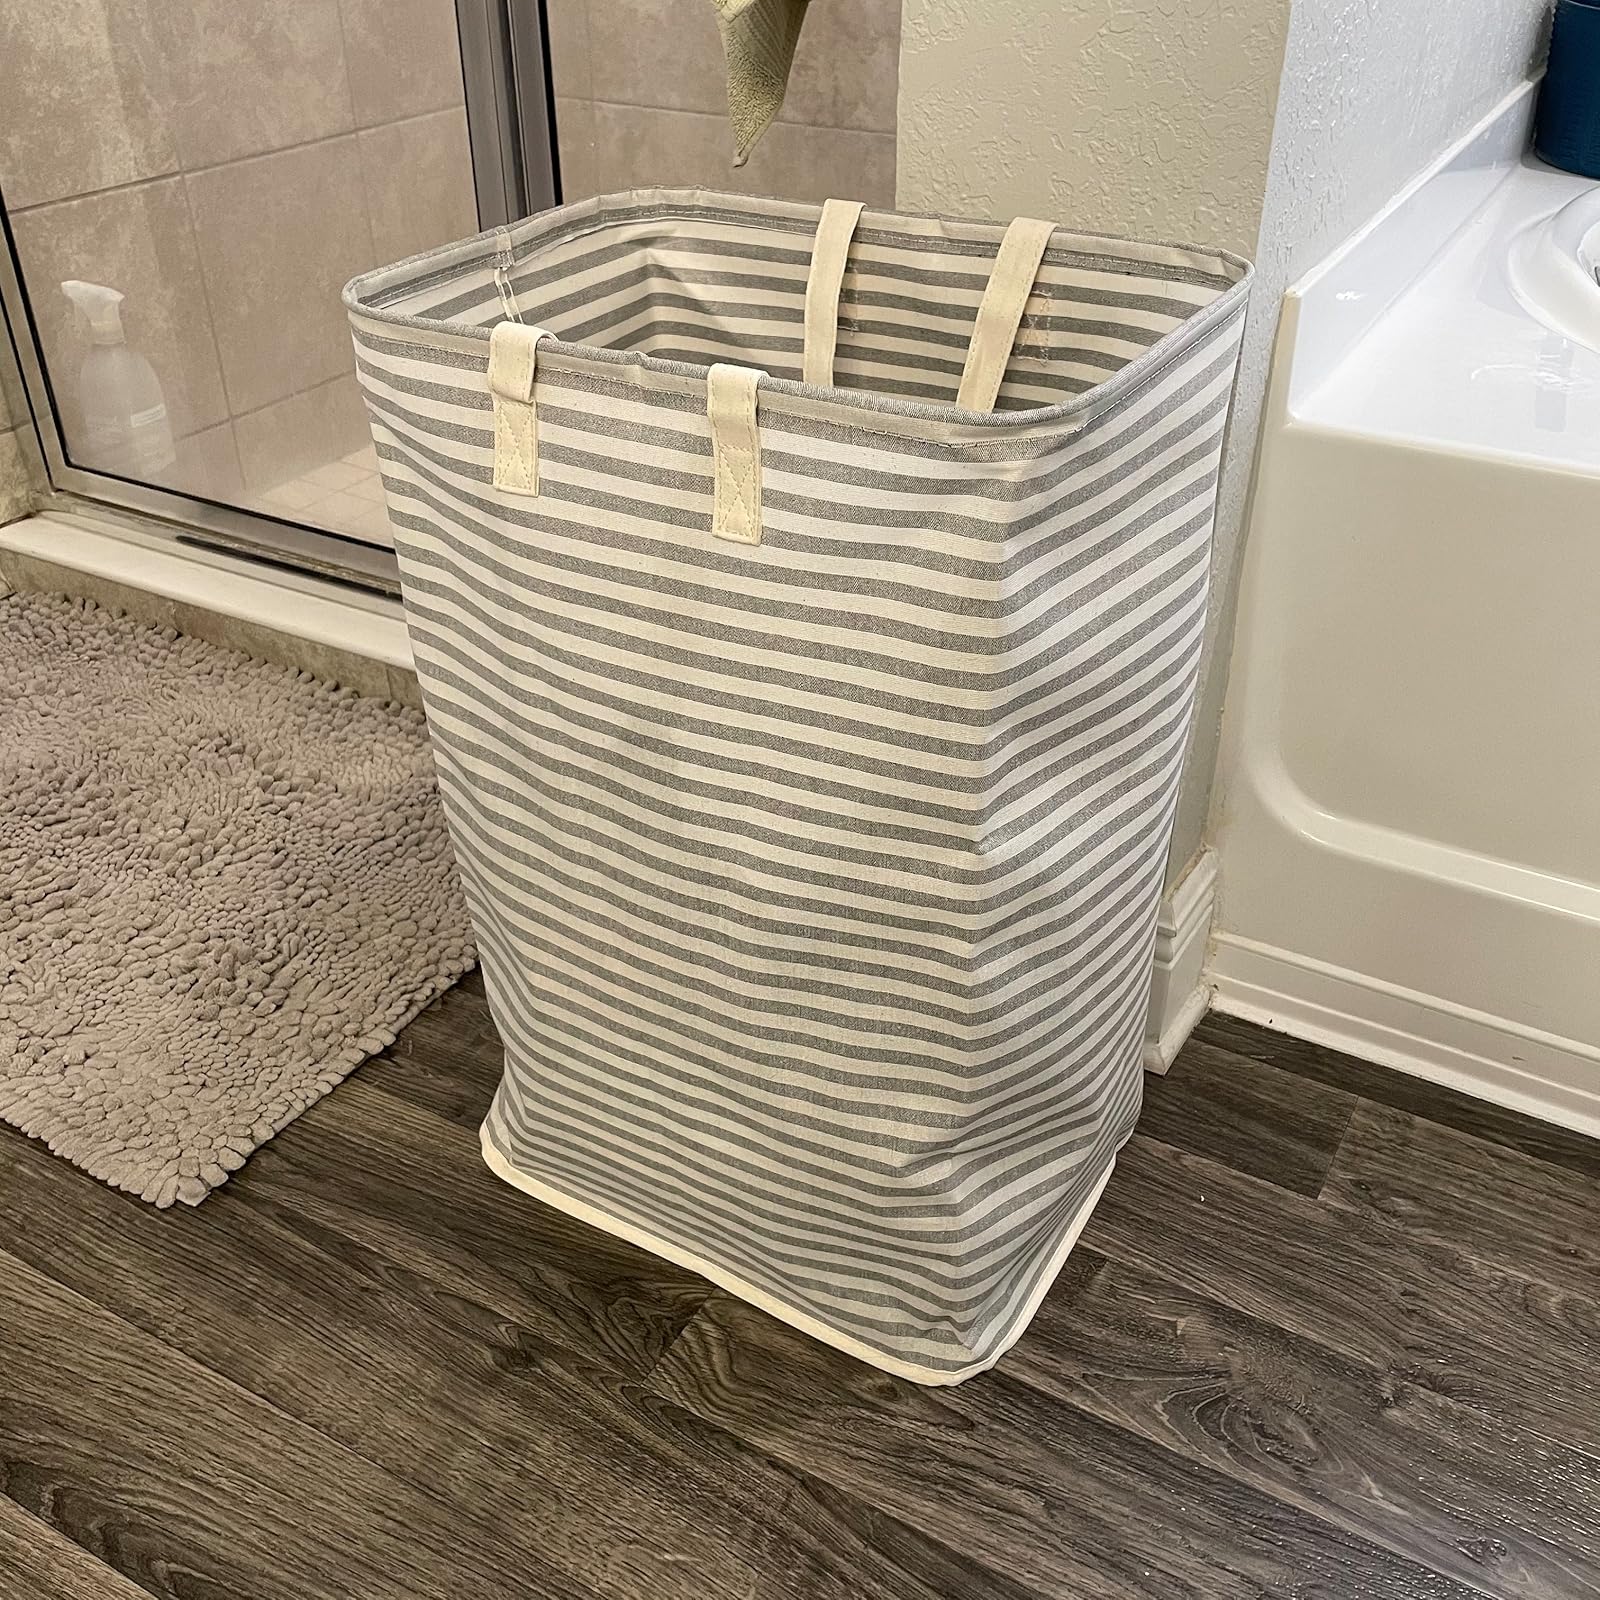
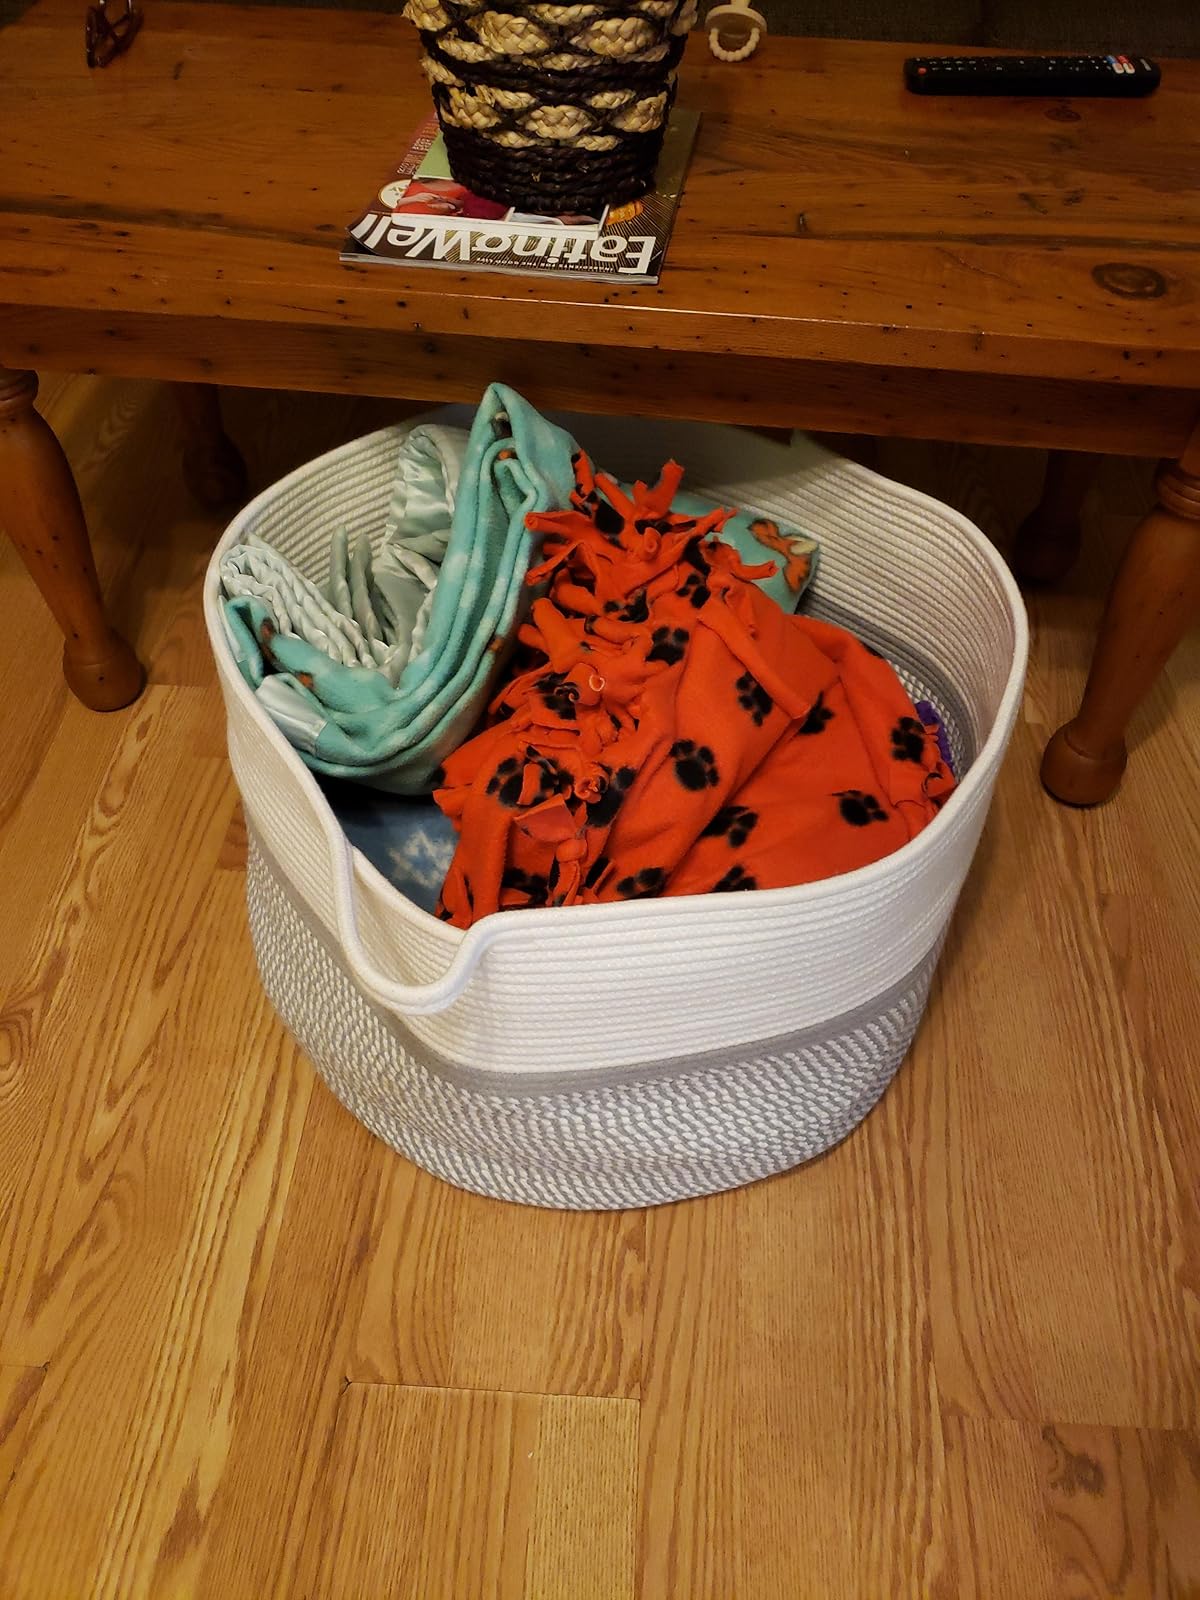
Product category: items_hamper
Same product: no